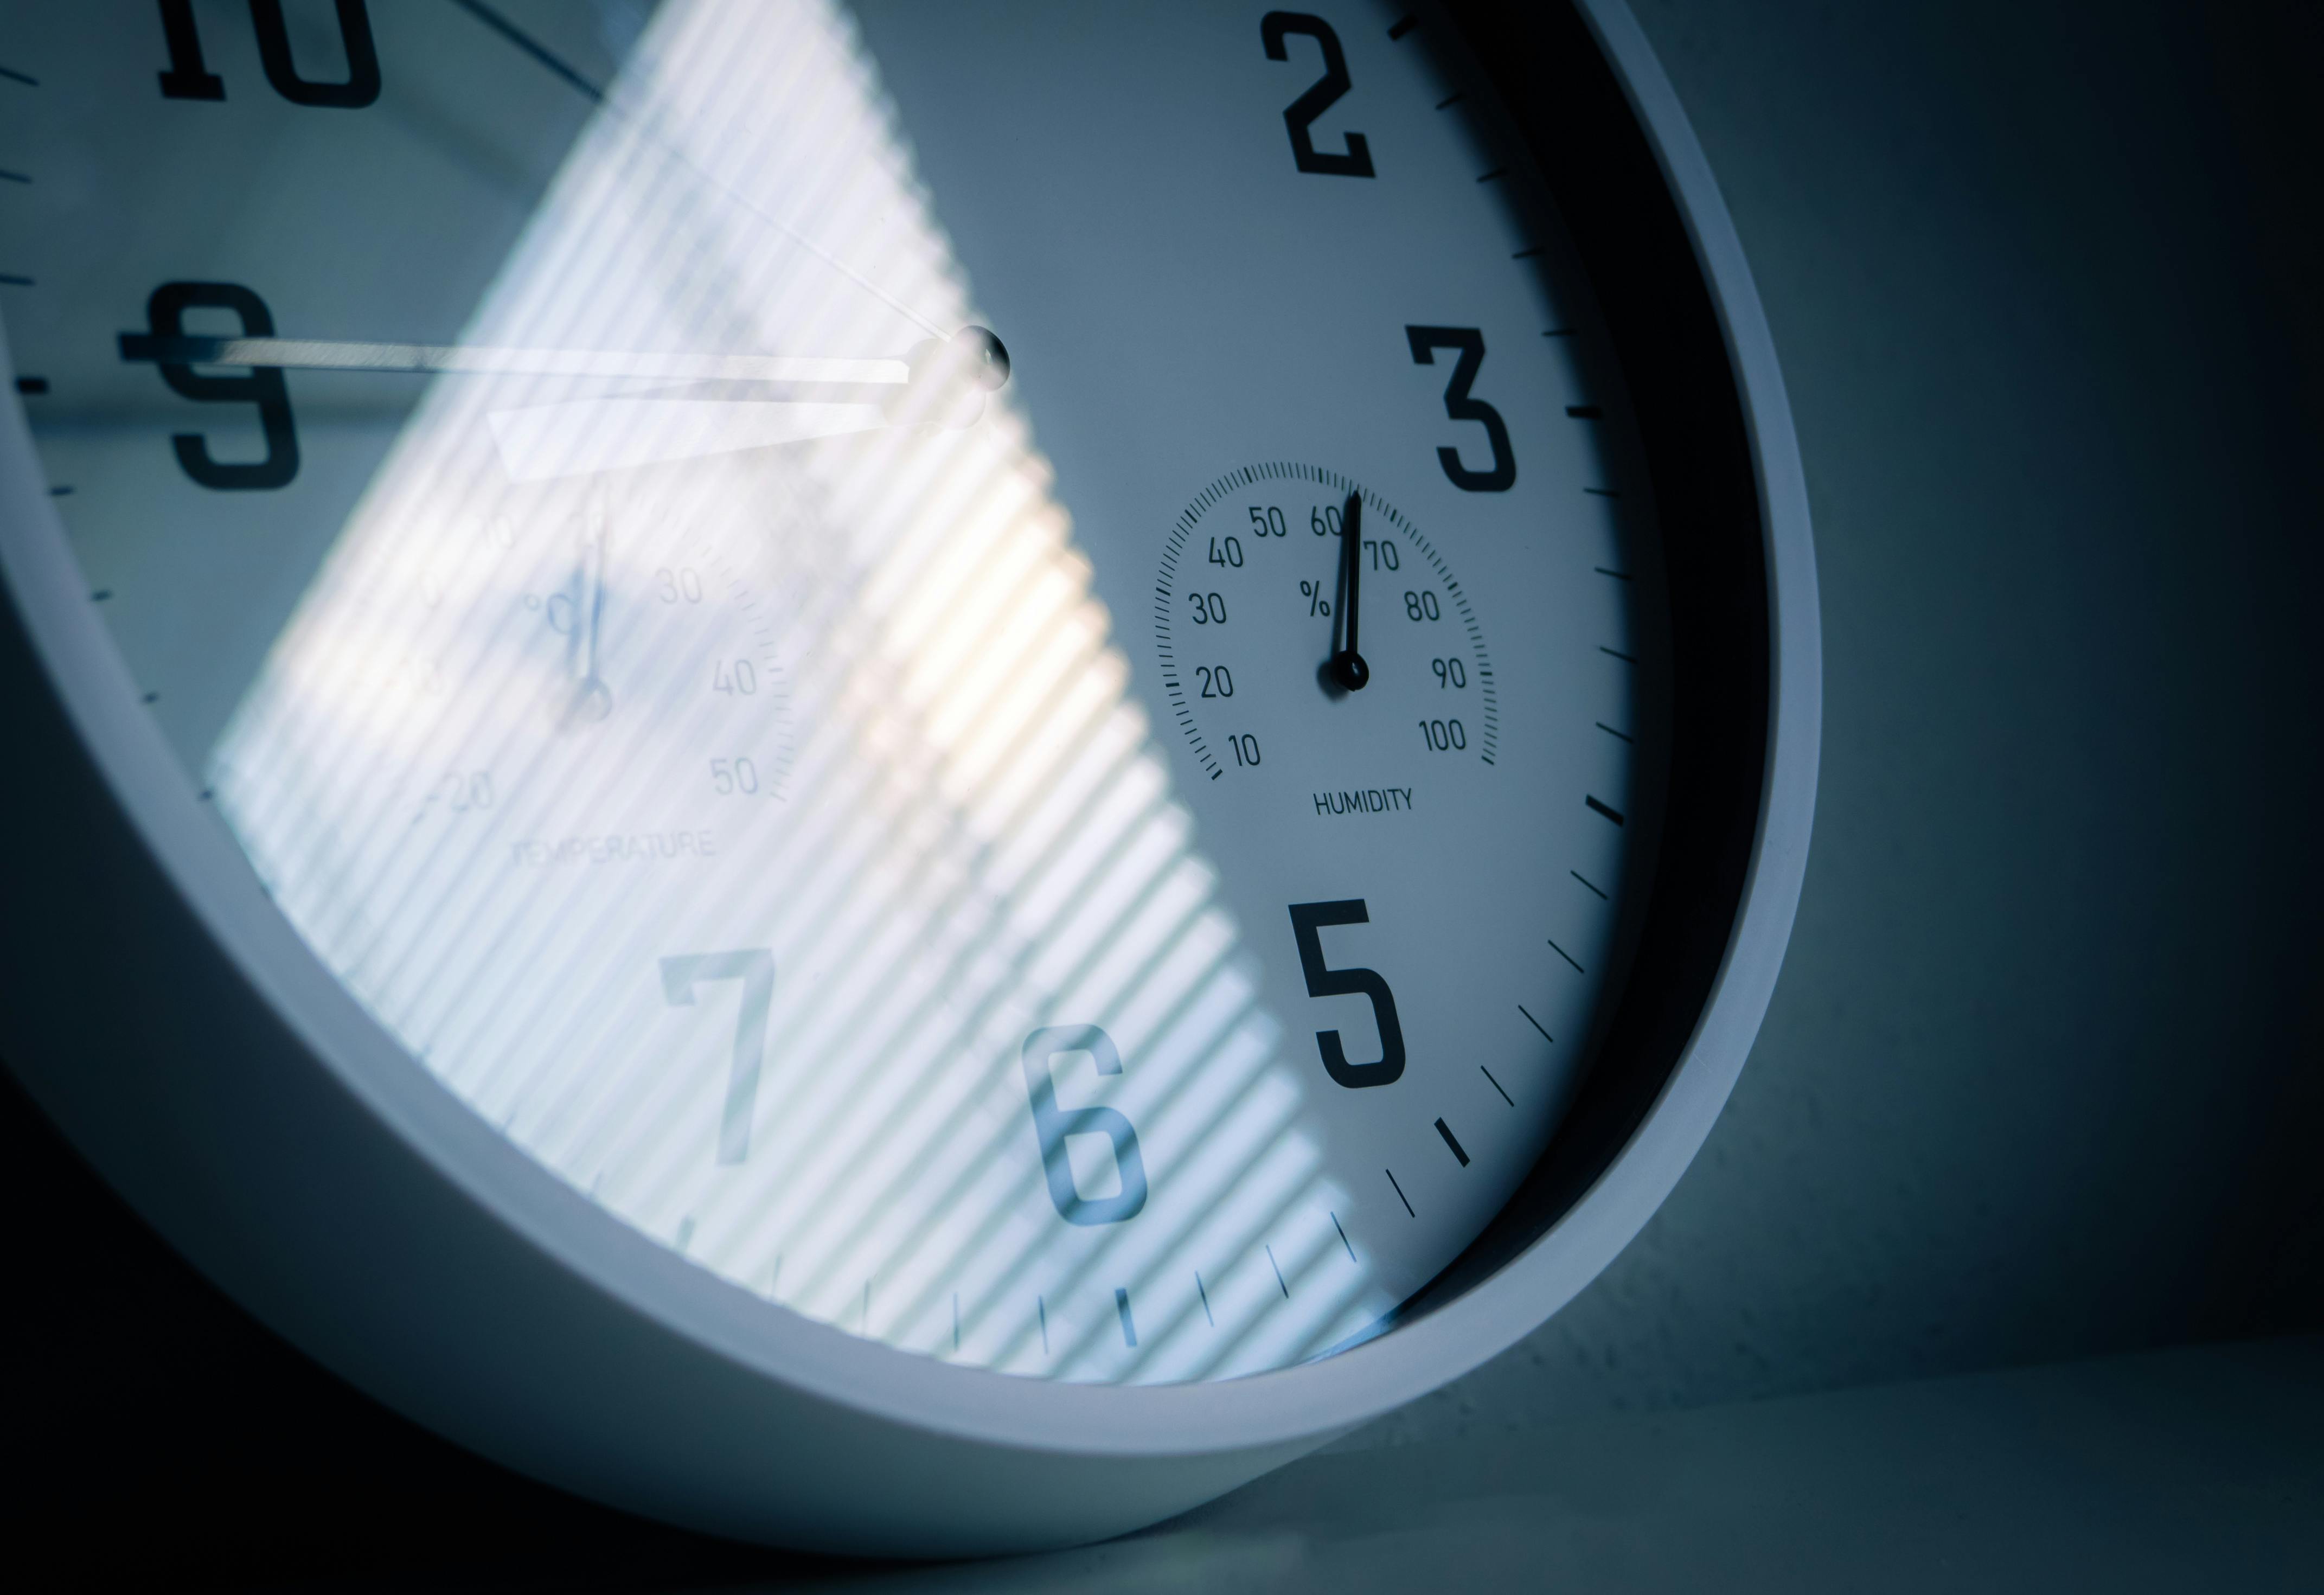
clock, watch, close up, number, gauge, silver, measuring instrument, quartz clock